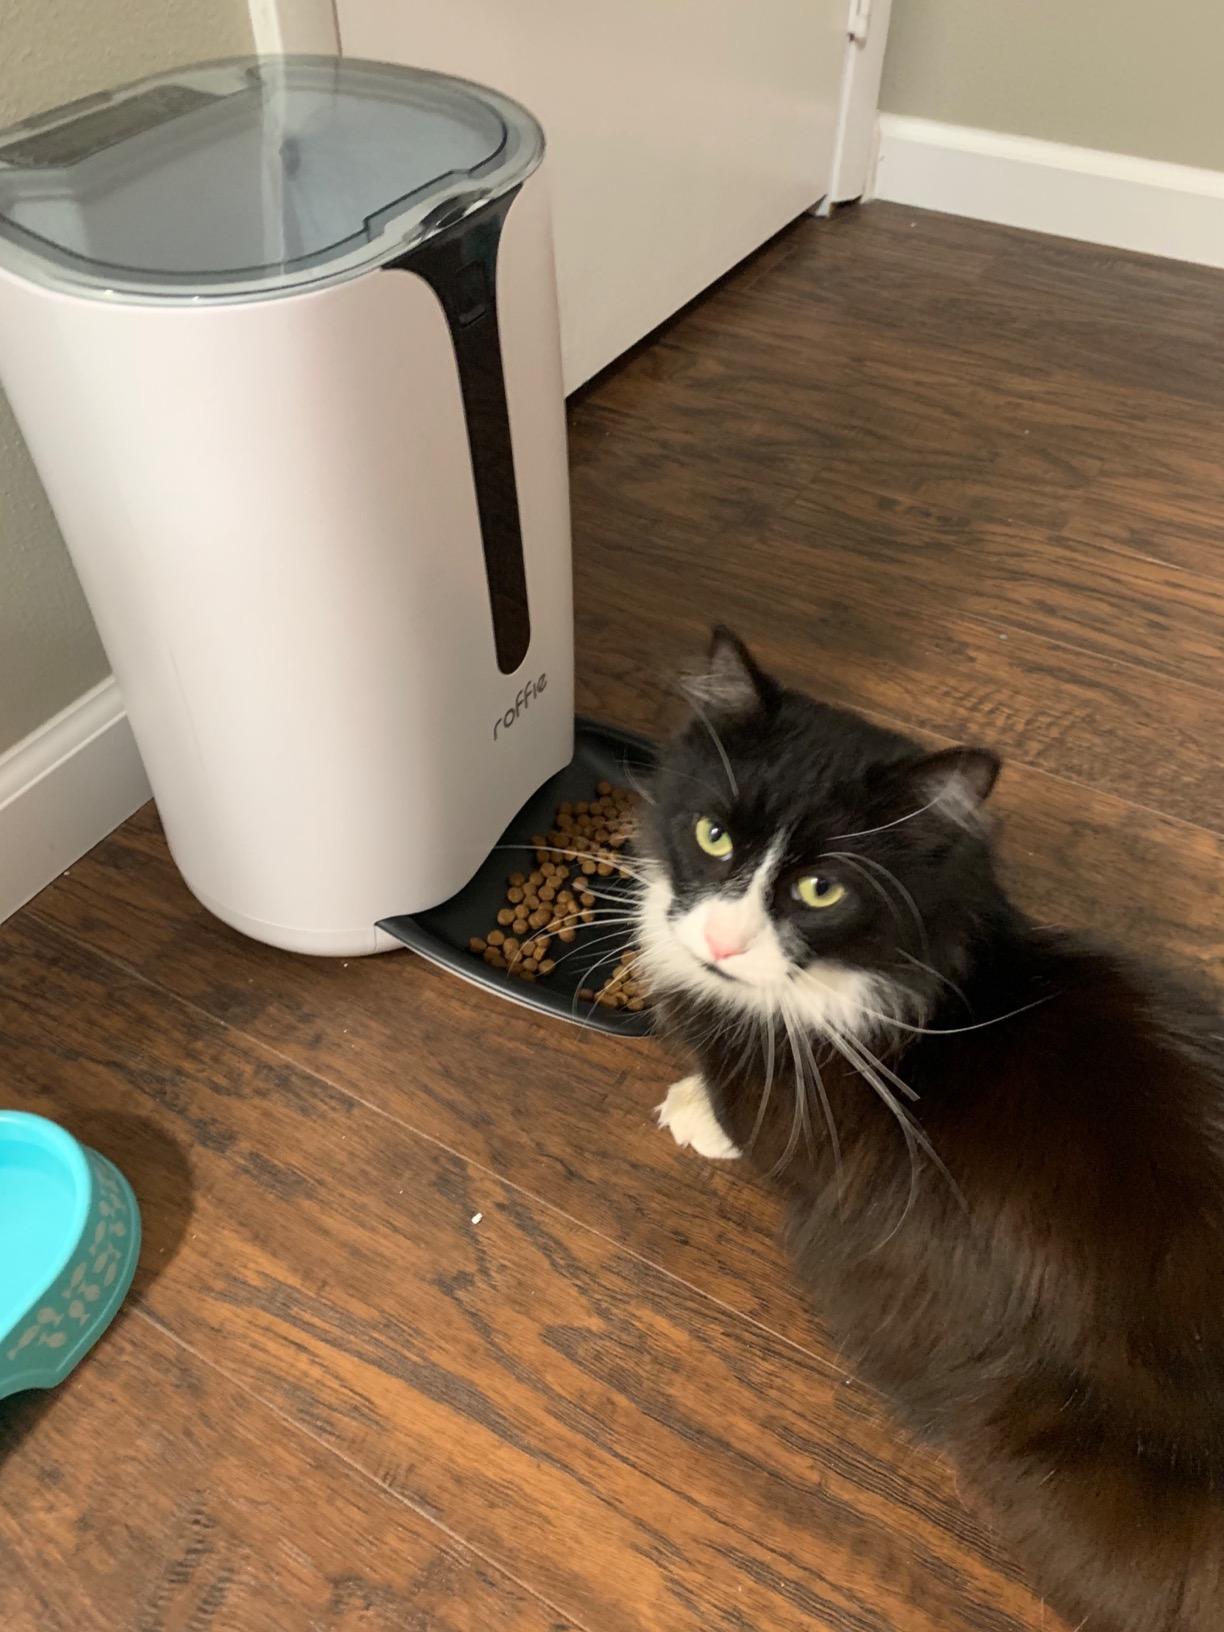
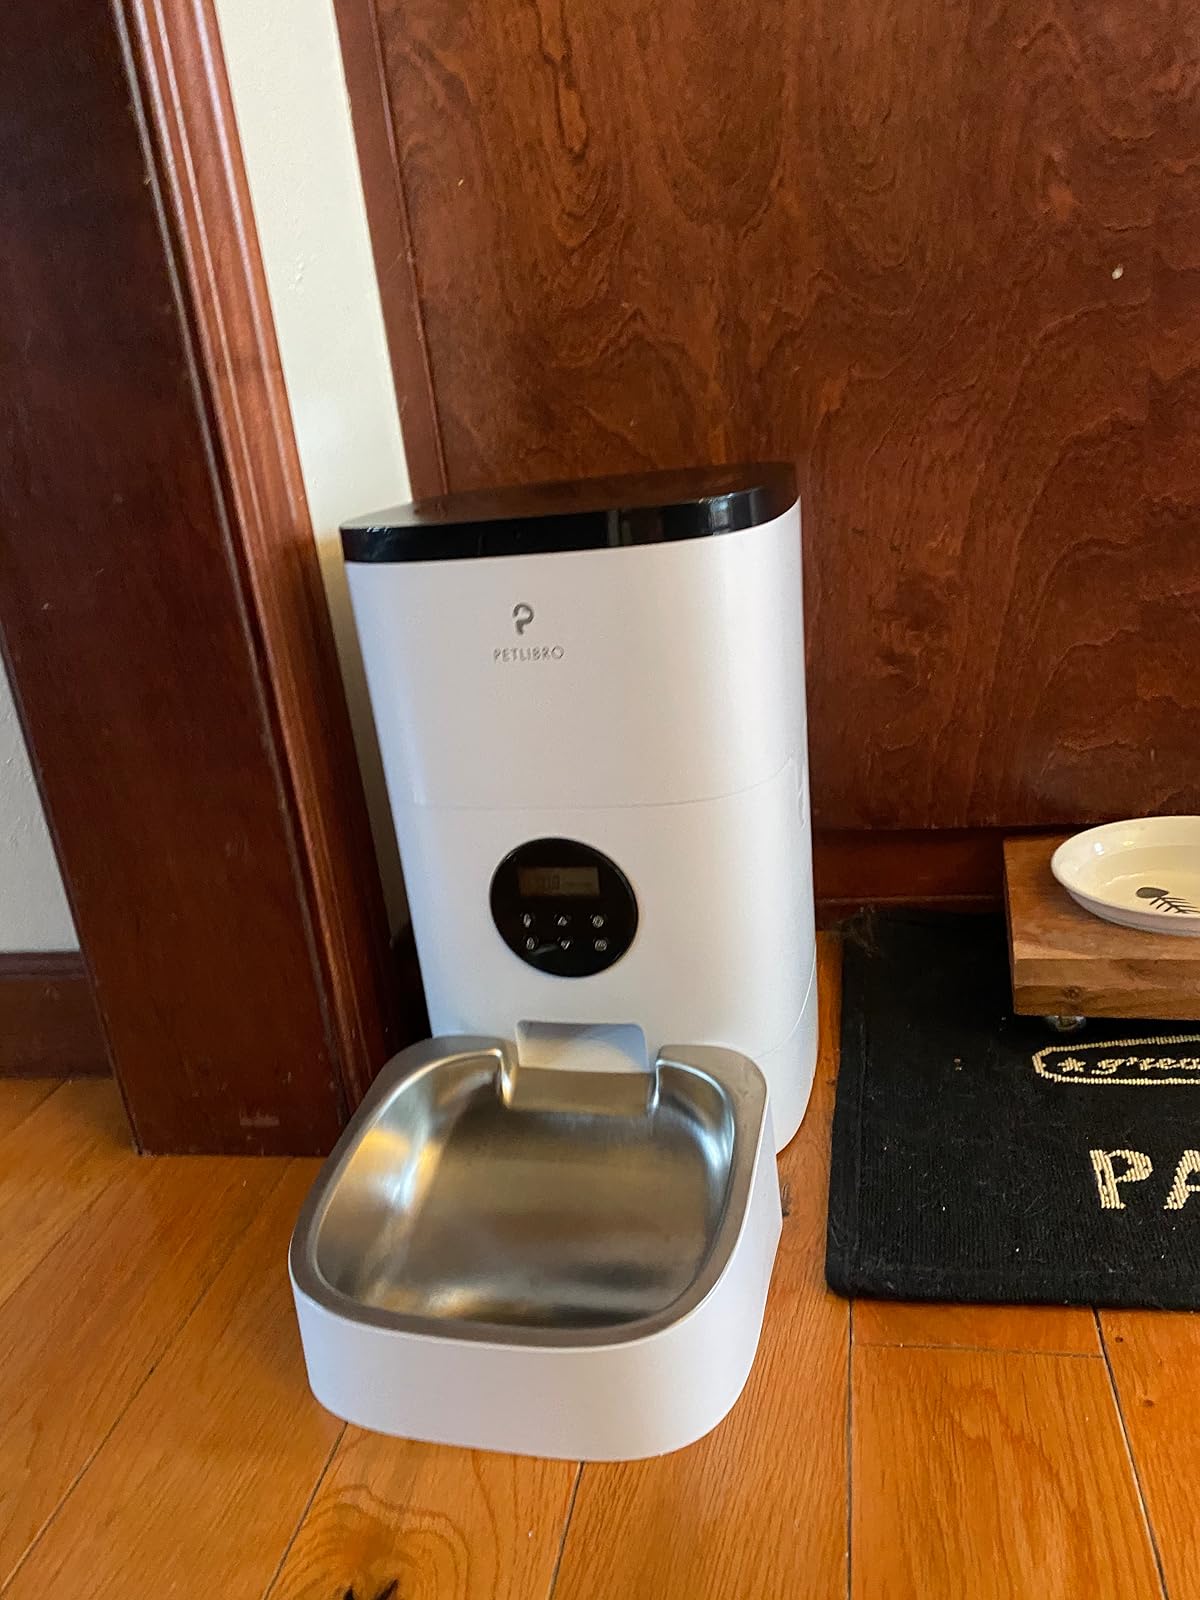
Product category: items_feeder
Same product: no